217 King's Road

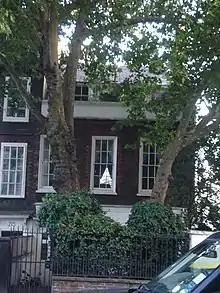
217 King's Road

217 King's Road is a Grade II* listed house on King's Road, Chelsea, London, built in about 1750.